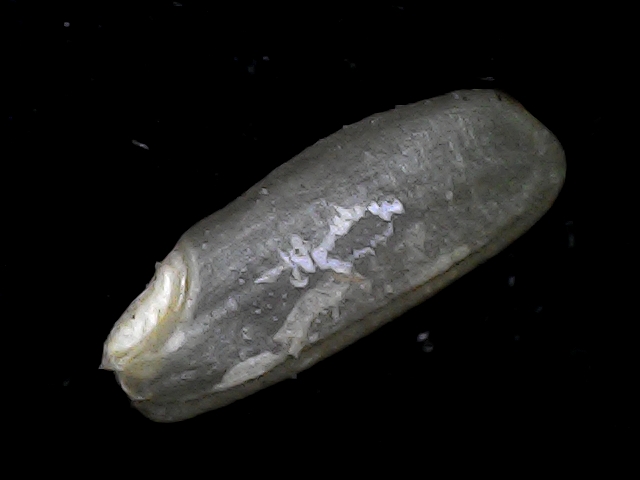
Rice variety: BD79